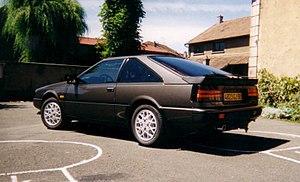
La Nissan 200SX désigne plusieurs automobiles produites par Nissan de 1974 à 2002 comme la Silvia, etc.